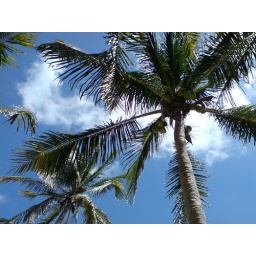
Some clouds above palm trees at Xel-Ha [Q. Roo]